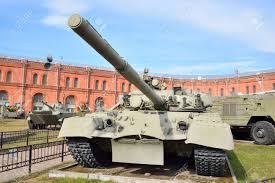
Label: T-80